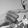
ASL letter: G